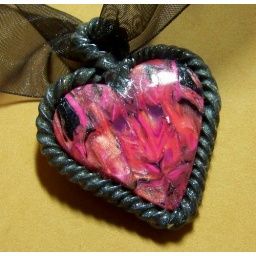
The cat face that appeared in this pendant reminded me of Aslan the lion in the C. S. Lewis Narnia books.